Mount St. Helens

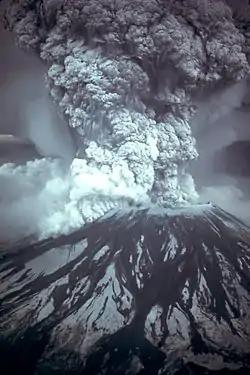
Mount St. Helens erupted on May 18, 1980, at 08:32 PDT.

Roughly 700 years of dormancy were broken in about 1480, when large amounts of pale gray dacite pumice and ash started to erupt, beginning the Kalama period. The 1480 eruption was several times larger than that of May 18, 1980. In 1482, another large eruption rivaling the 1980 eruption in volume is known to have occurred. Ash and pumice piled northeast of the volcano to a thickness of ; away, the ash was deep. Large pyroclastic flows and mudflows subsequently rushed down St. Helens' west flanks and into the Kalama River drainage system.